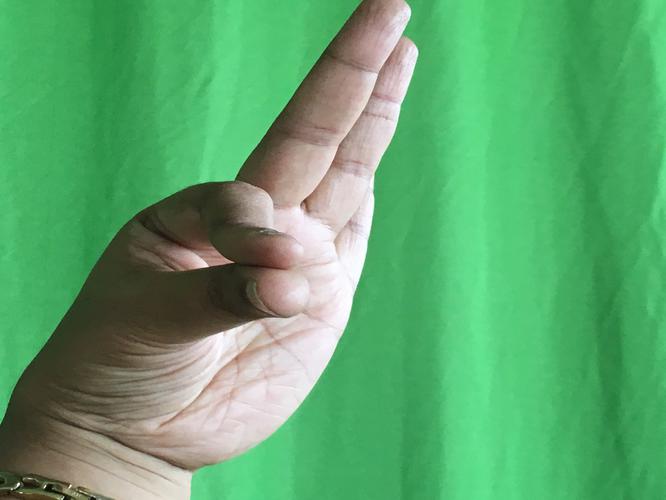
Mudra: Hamsasyam
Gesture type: single_hand